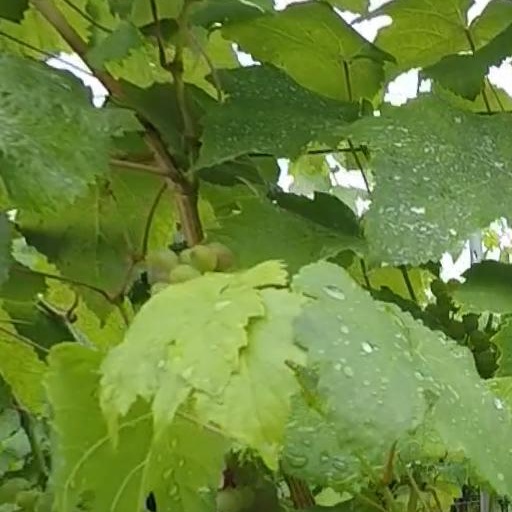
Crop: grape